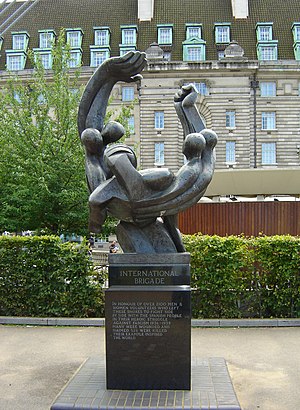
Internationale brigader / Mindesmærker over brigadisterne
De Internationale Brigader er fællesbetegnelsen for de republikanske militærenheder, som bestod af frivillige fra andre lande, som kæmpede i Den Spanske Borgerkrig. De kæmpede imod de spanske nationalister, ledet af Franco, som blev støttet af, tropper fra Nazi-Tyskland og det fascistiske Italien. De danske deltagere i brigaderne kaldes spaniensfrivillige. Det vurderes, at ca. 32.000 personer fra angiveligt 53 lande kæmpede i De Internationale Brigader.